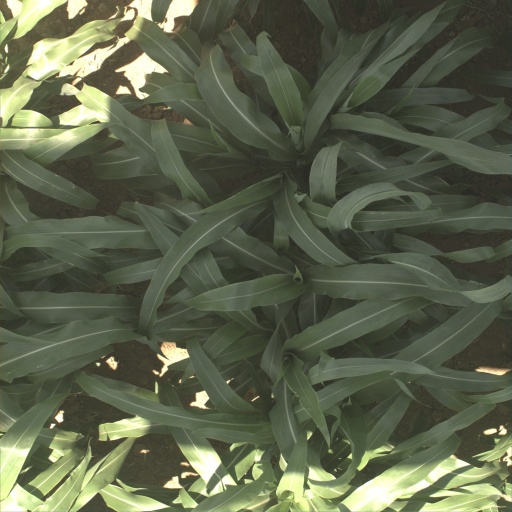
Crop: sorghum